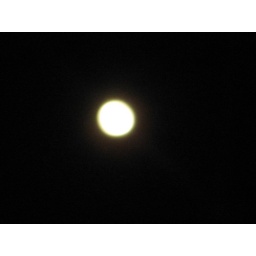
The moon, in a nice black sky on Porto Maurizio station